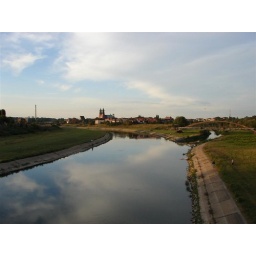
sky in the river